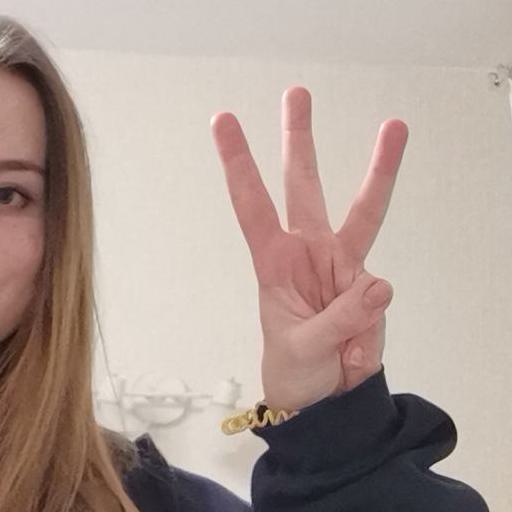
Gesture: three